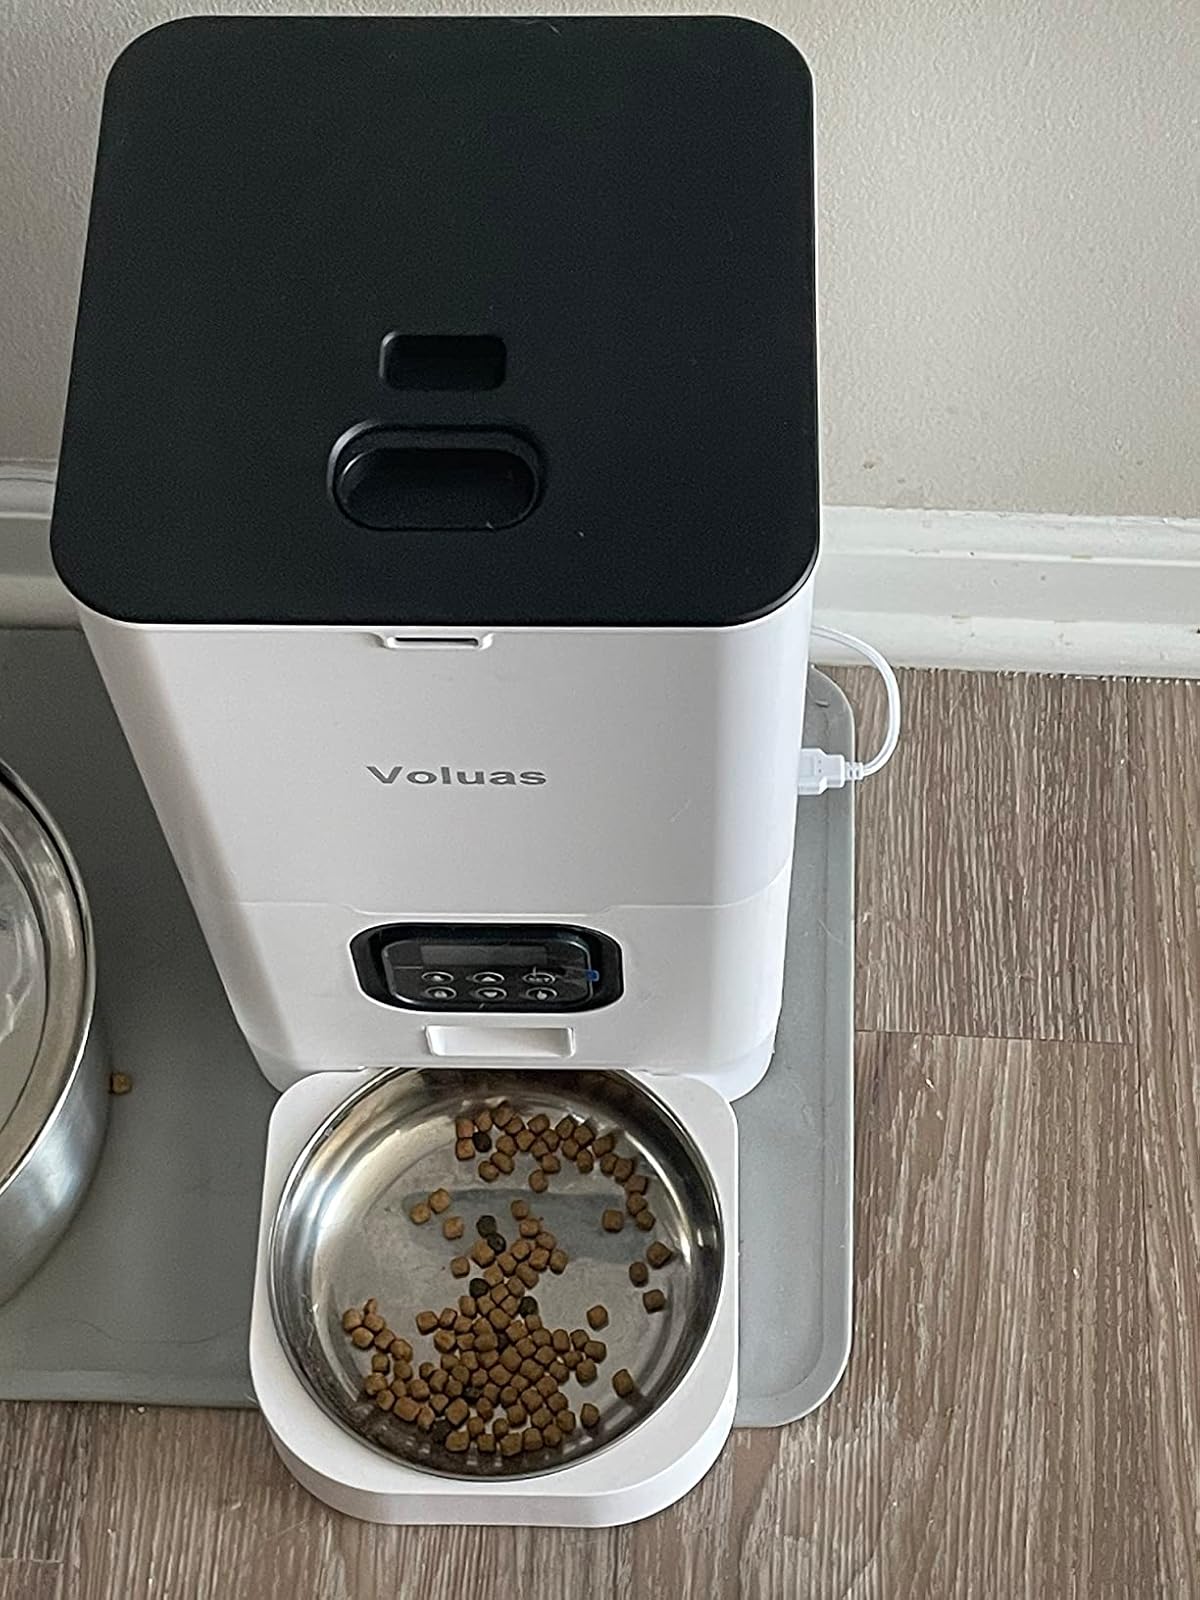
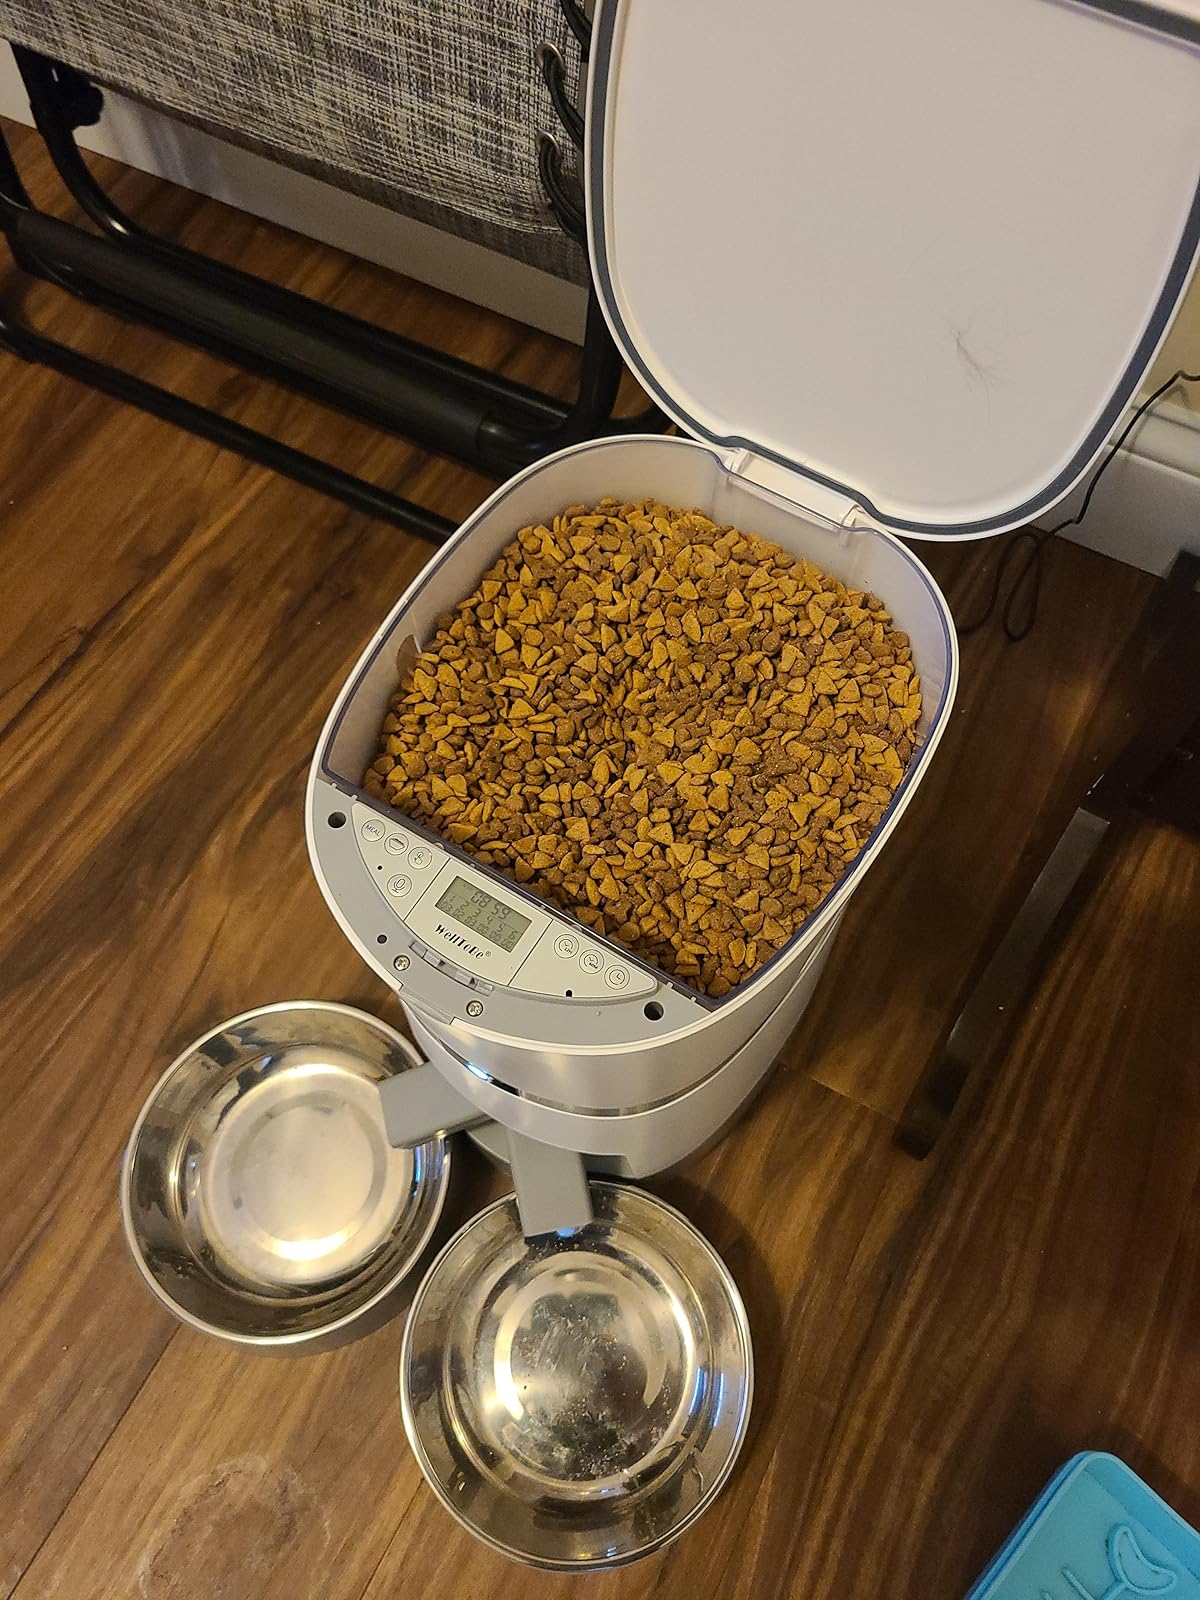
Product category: items_feeder
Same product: no